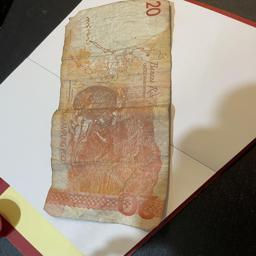
Label: 20_Old_Back